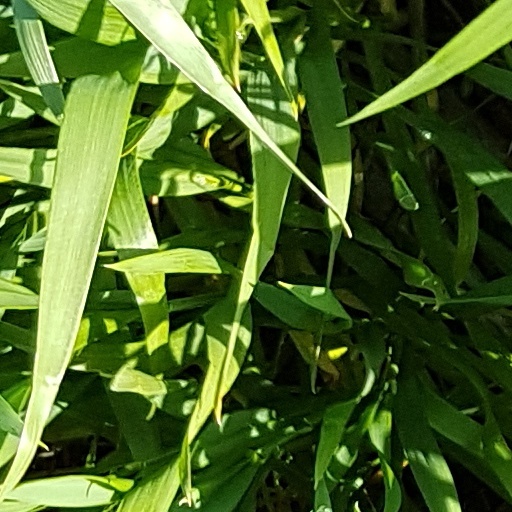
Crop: wheat